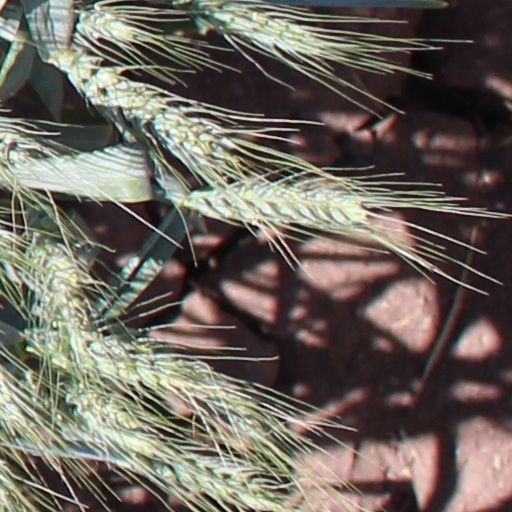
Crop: wheat